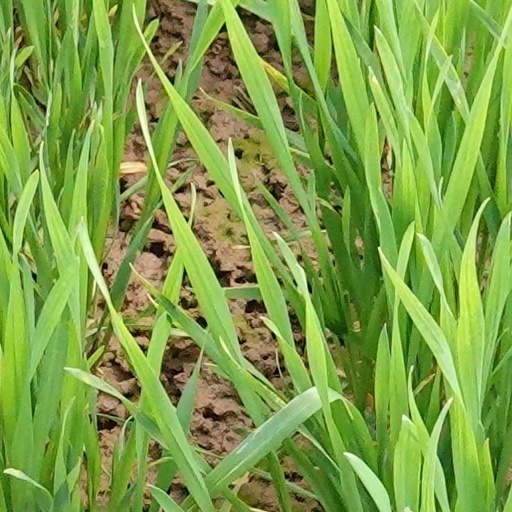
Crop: wheat